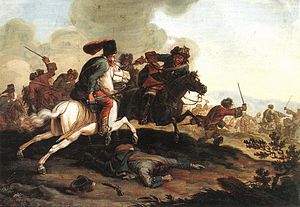
Kuruc
Kuruc slag
Kuruc var betegnelsen for de væbnede anti-Habsburgske oprørere i kongeriget Ungarn mellem 1671 og 1711.